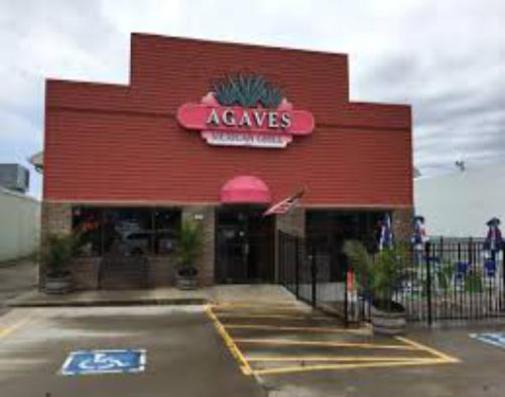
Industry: Food